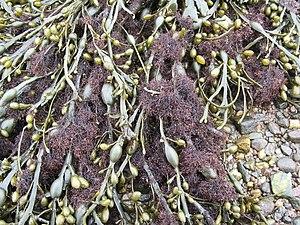
Vertebrata est un genre d'algues rouges de la famille des Rhodomelaceae.
Ascophyllum nodosum, aussi dite Goémon noir, algue noueuse, robert, favach et dont le nom est parfois francisé au Québec en Ascophylle noueuse, est une espèce d'algue de la classe des Phaeophyceae.